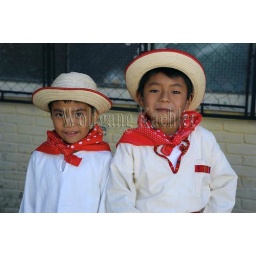
Guatemala, highlands, near antigua, santa catarina barahona, elementary school, school boys in traditional dress